An Optimist's Tour of the Future

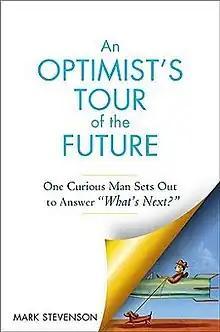
First edition (publ. Avery Publishing)

An Optimist's Tour of the Future: One Curious Man Sets Out to Answer "What's Next?' is a 2011 non-fiction book written by London-based British author, comedian and businessman Mark Stevenson. The book was released in January of that year in the United Kingdom and in February in the United States.